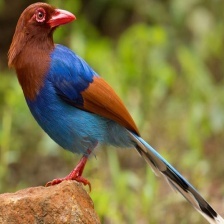
Species: SRI LANKA BLUE MAGPIE
Scientific name: UROCISSA ORNATA
ImageNet parent category: magpie